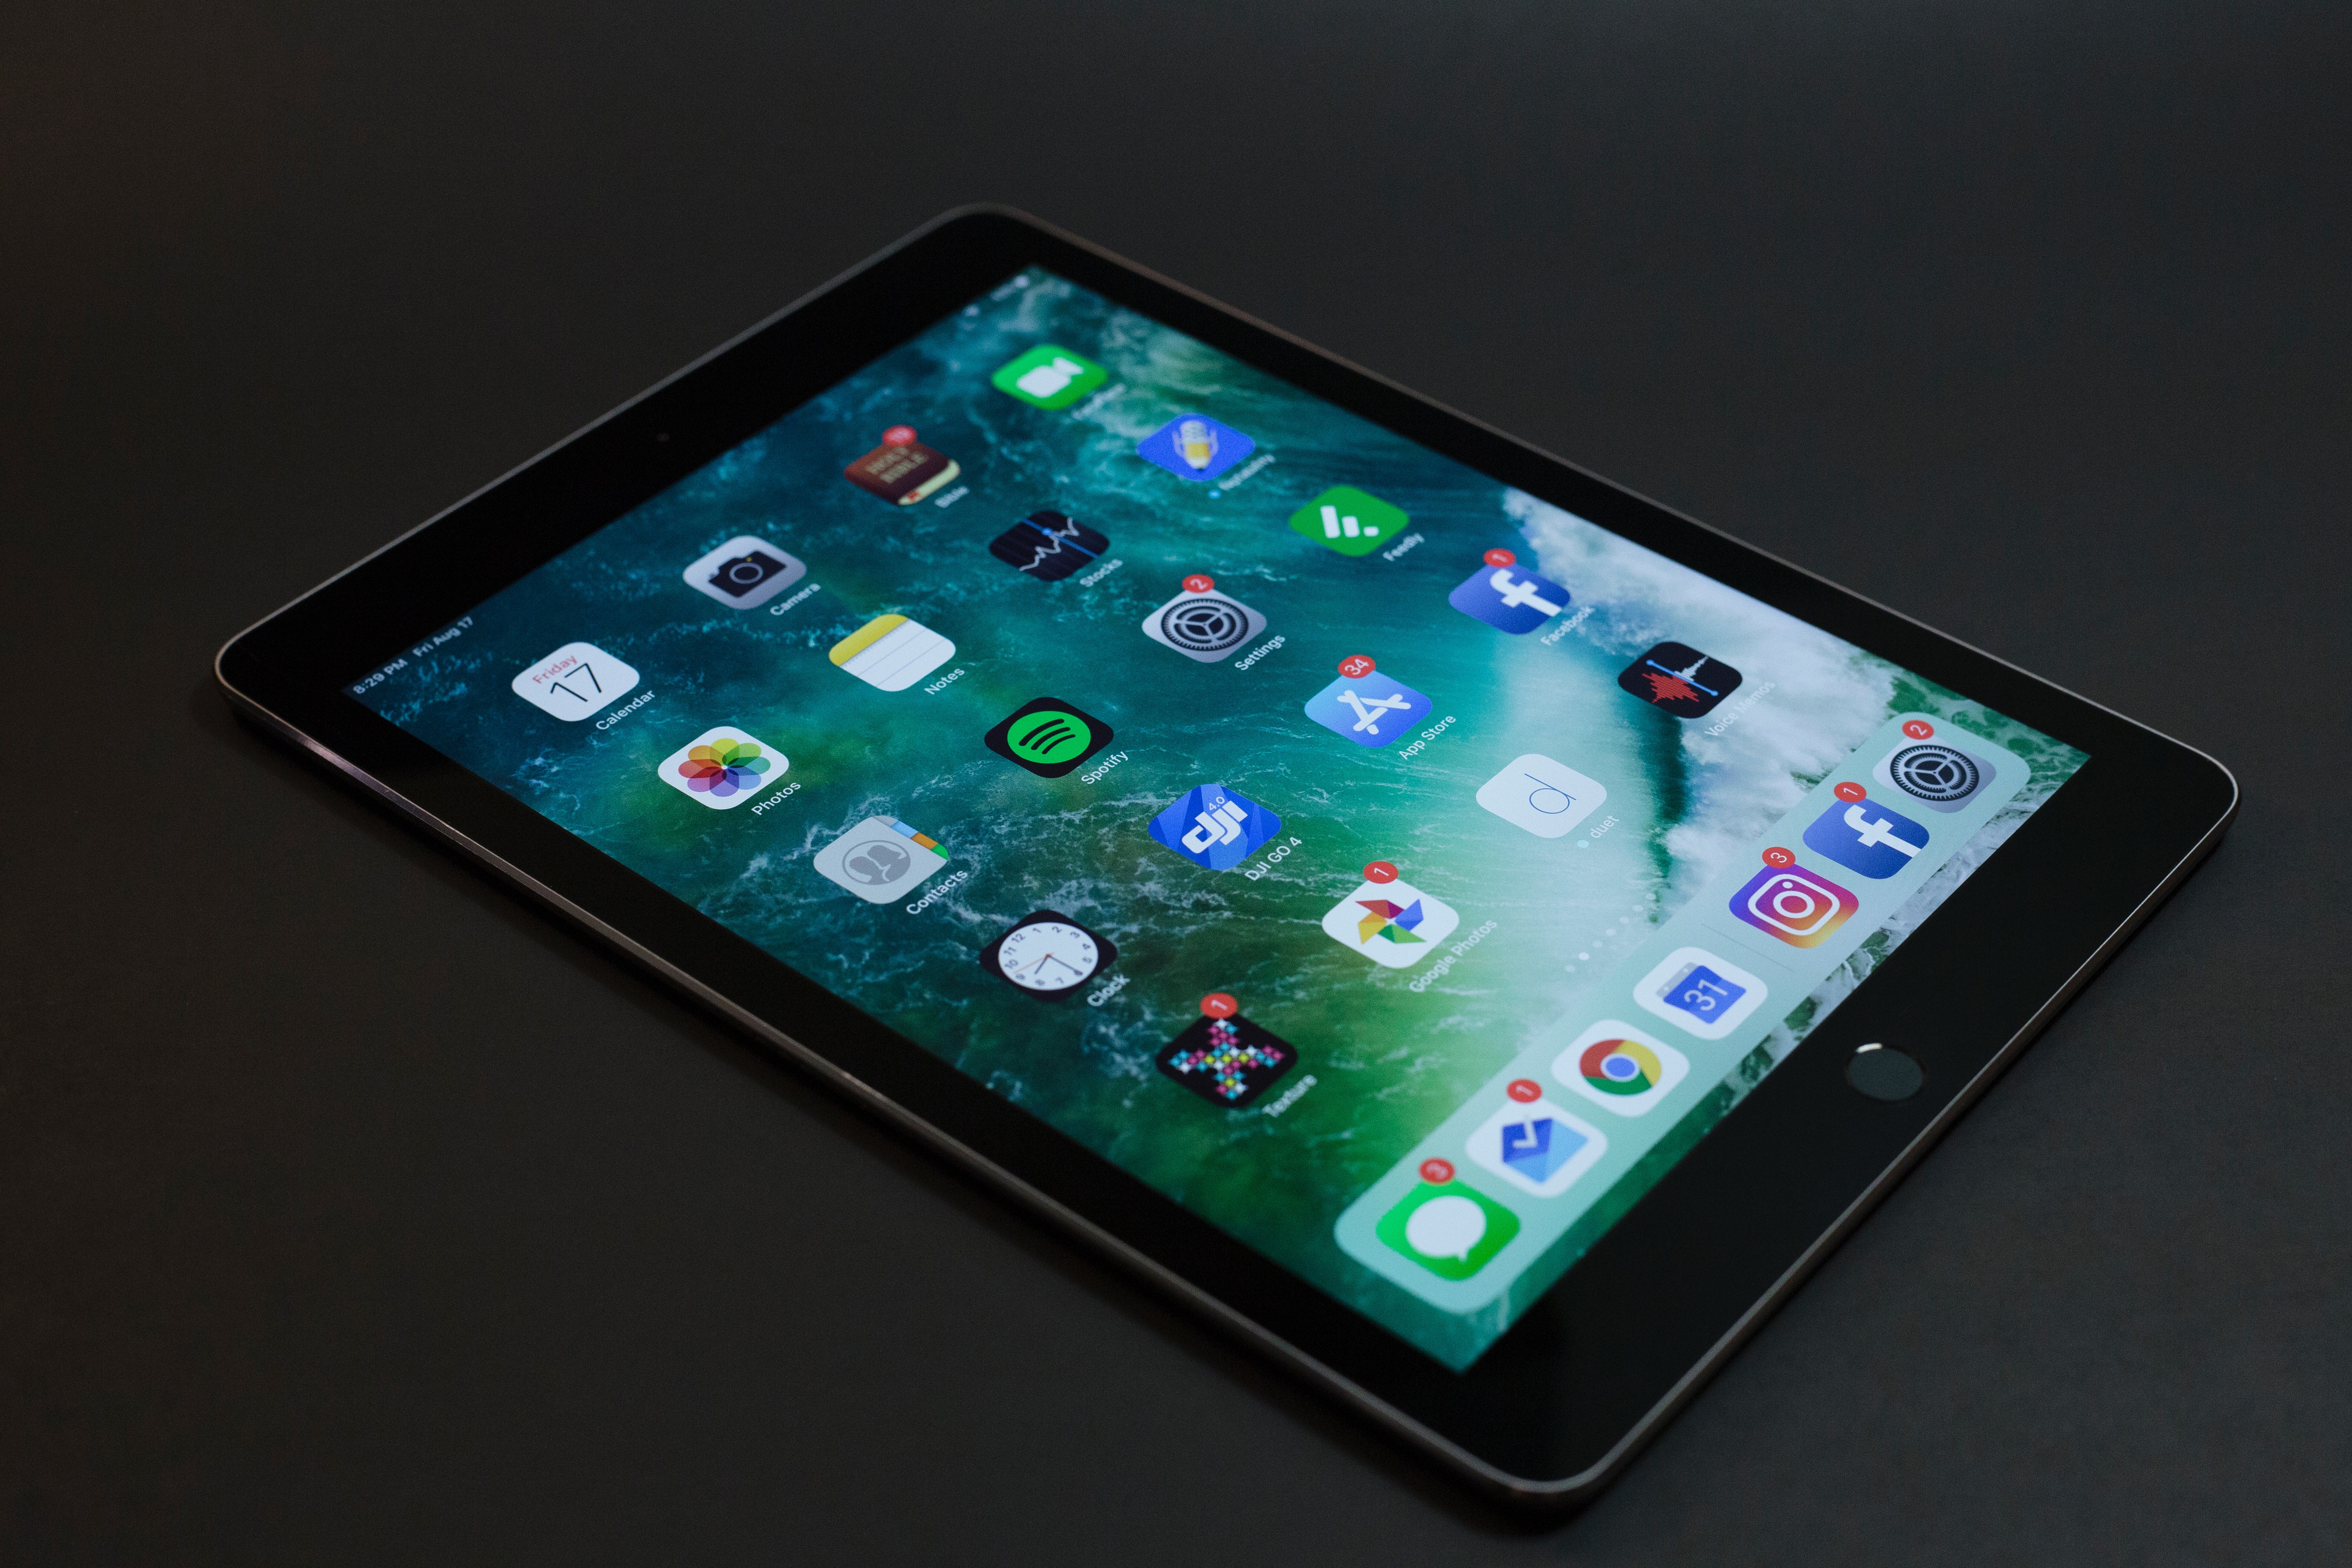
gadget, communication device, portable communications device, electronic device, mobile phone, technology, smartphone, multimedia, electronics, icon, tablet computer, ipod touch